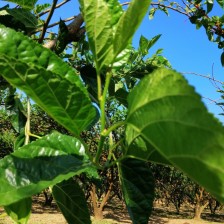
Variety: BlackOodTurkey